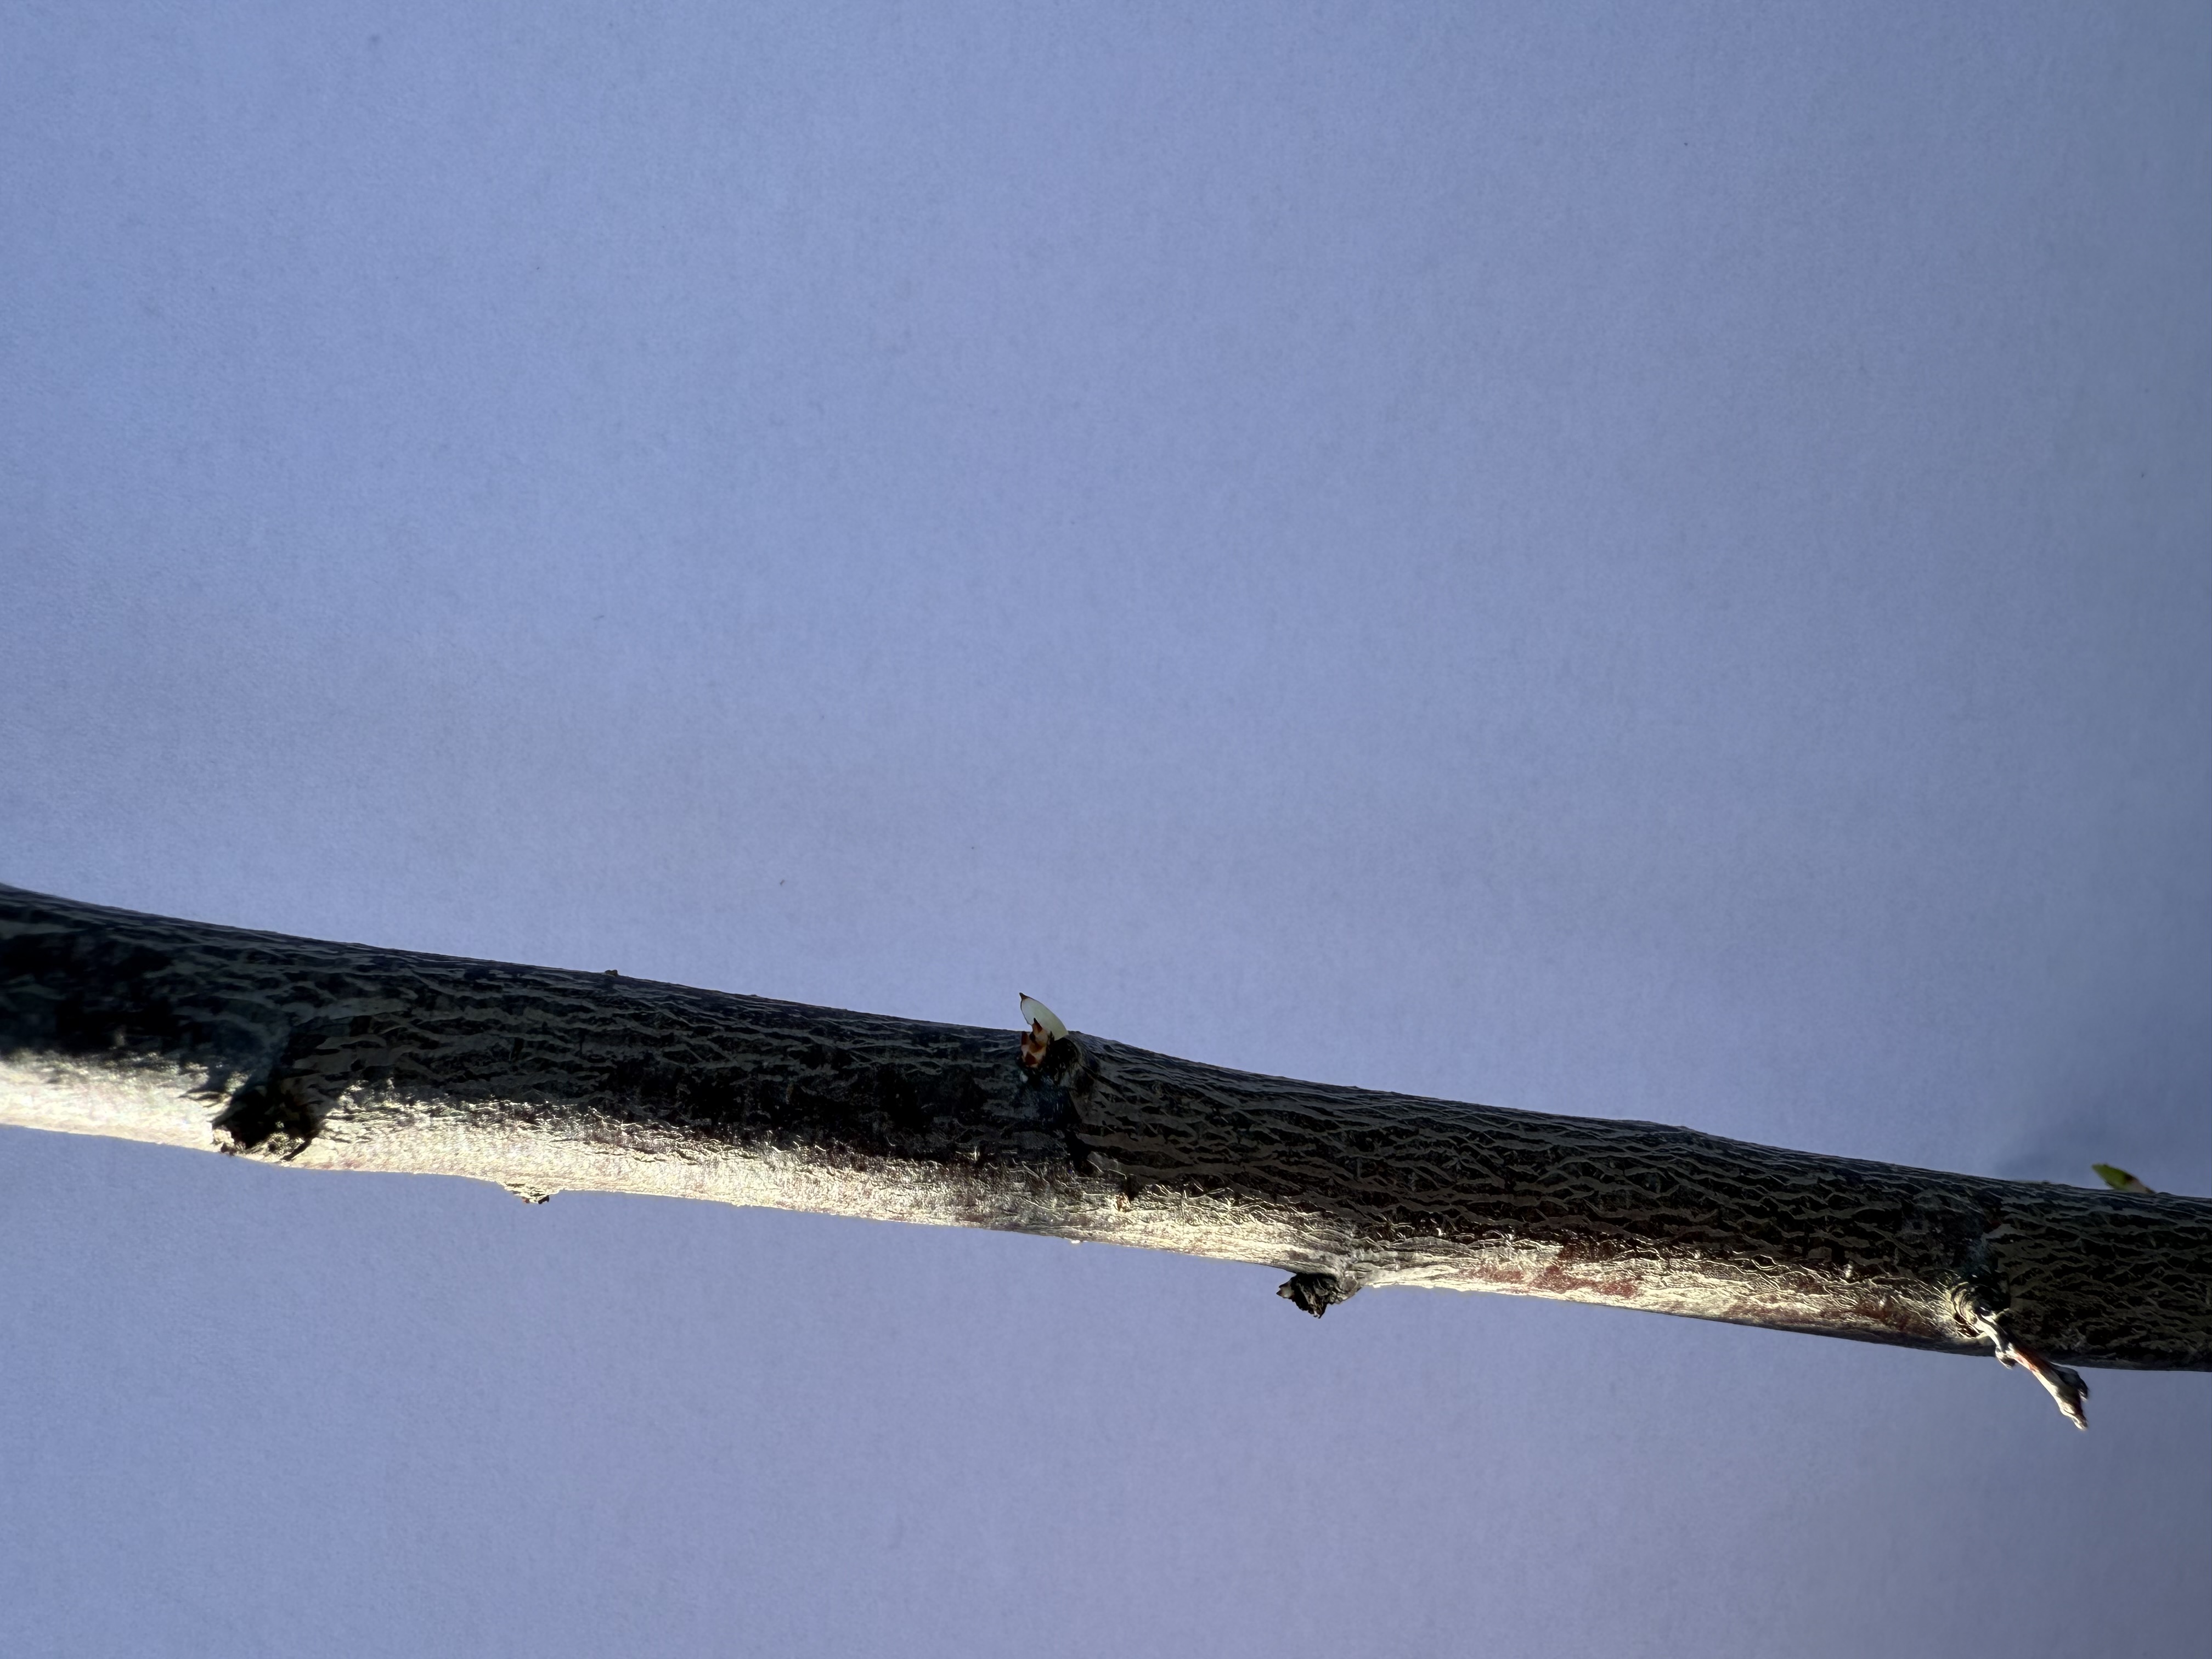
Variety: Fortune Plum